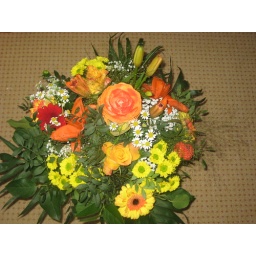
Note the big rose like flower in the middle. I think it's some kind of decorational cabbage